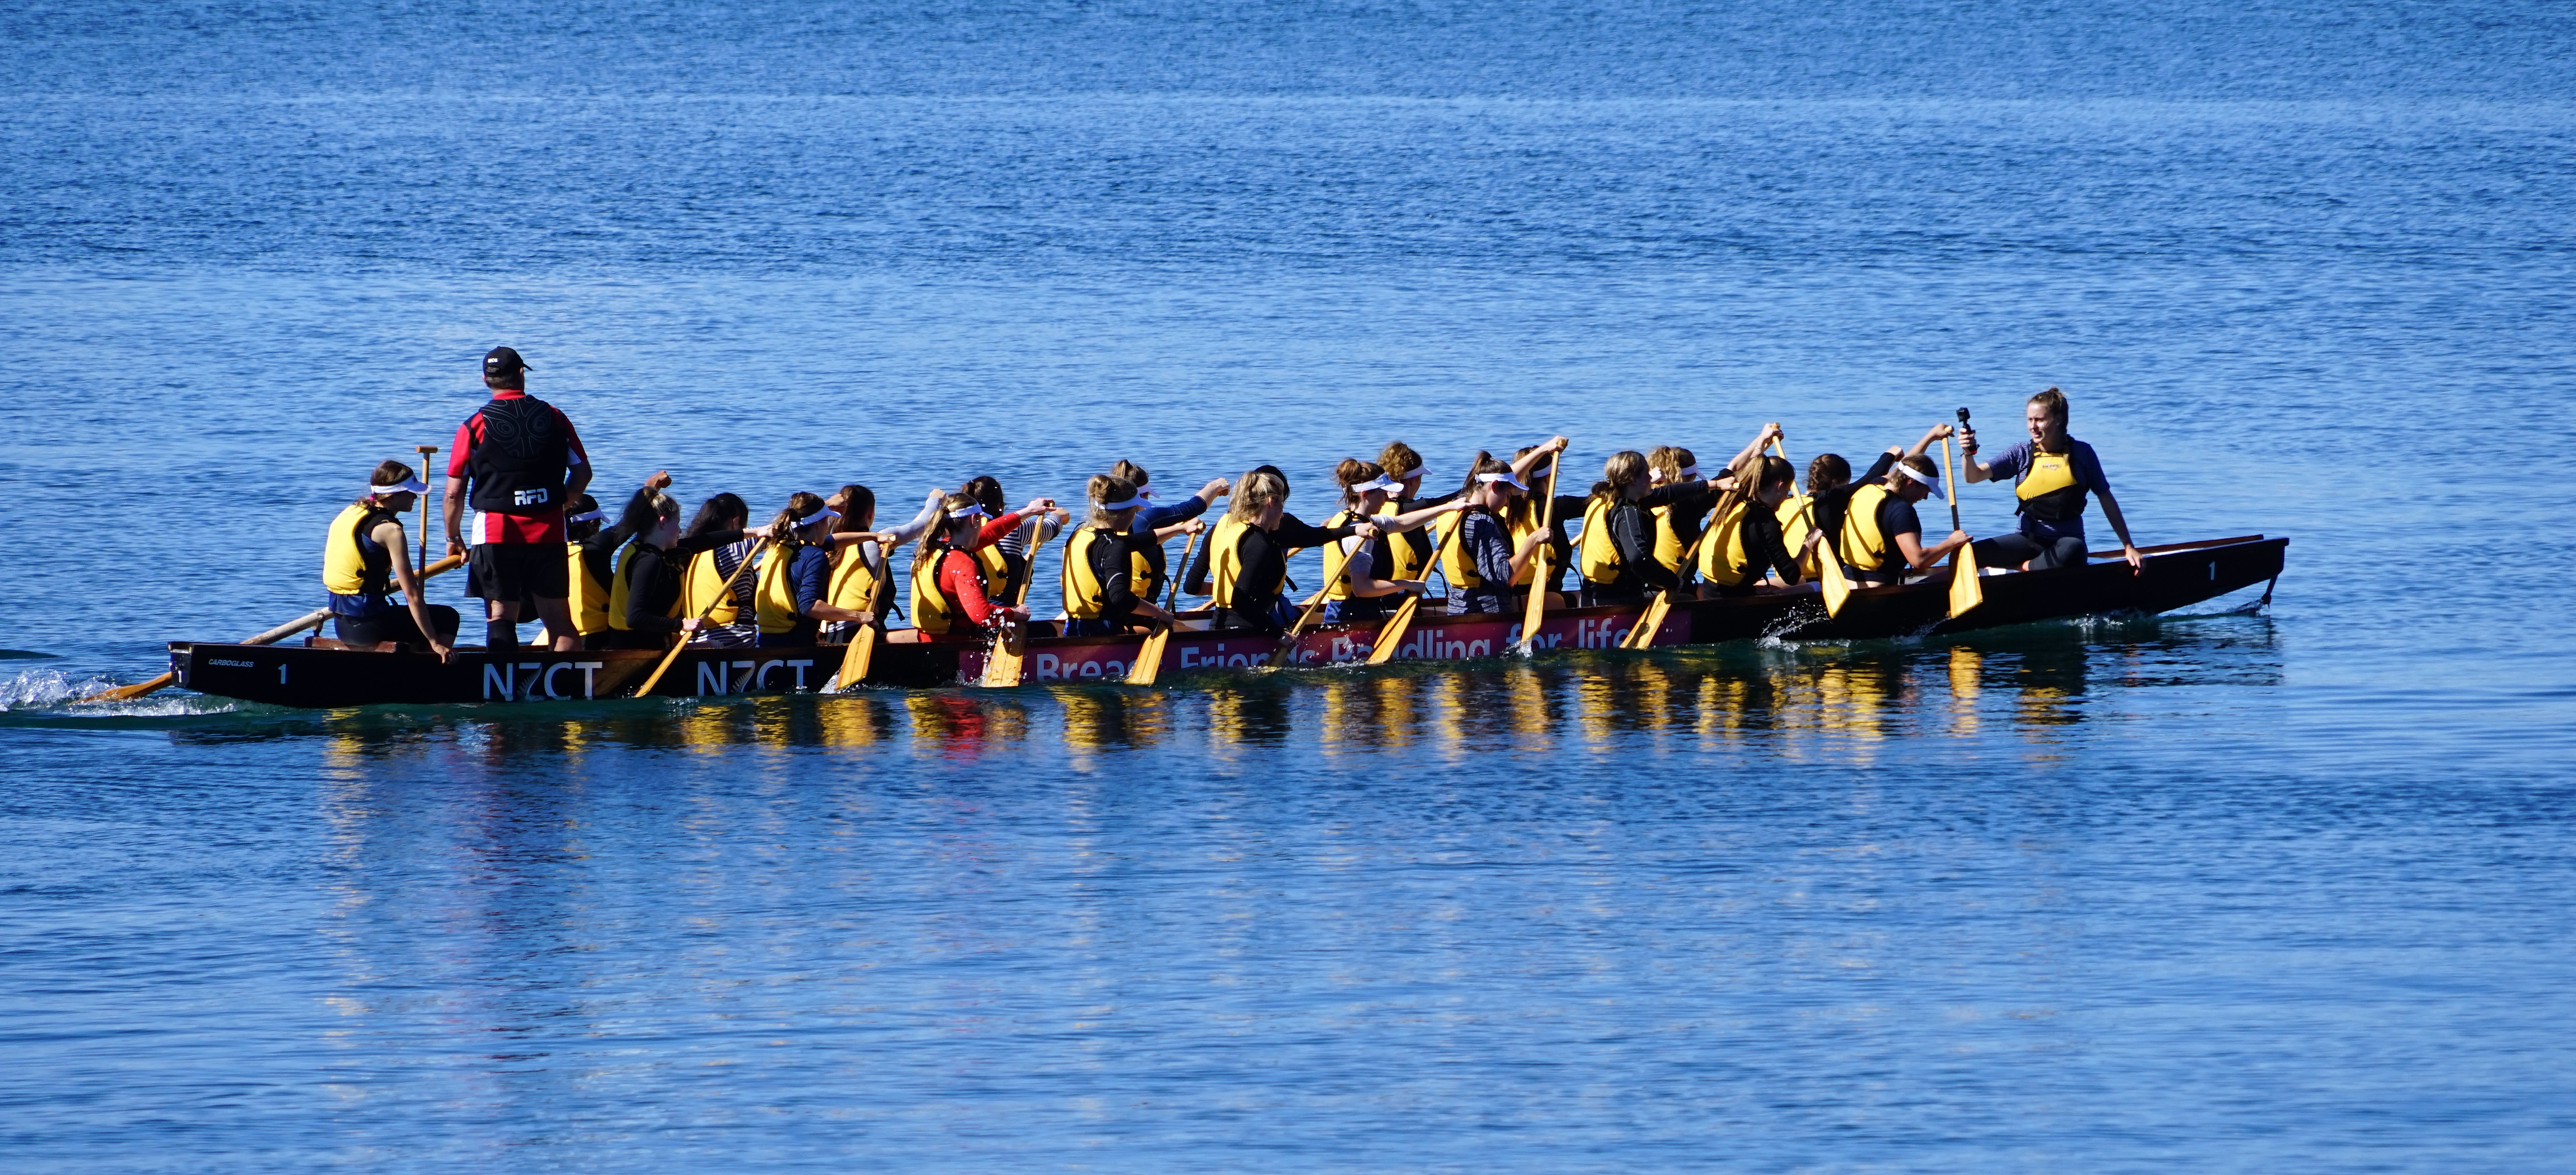
boat, recreation, paddle, vehicle, team, sports, boating, new zealand, watercraft, rowing, raft, water sport, boat race, outdoor recreation, dragon boat, watercraft rowing